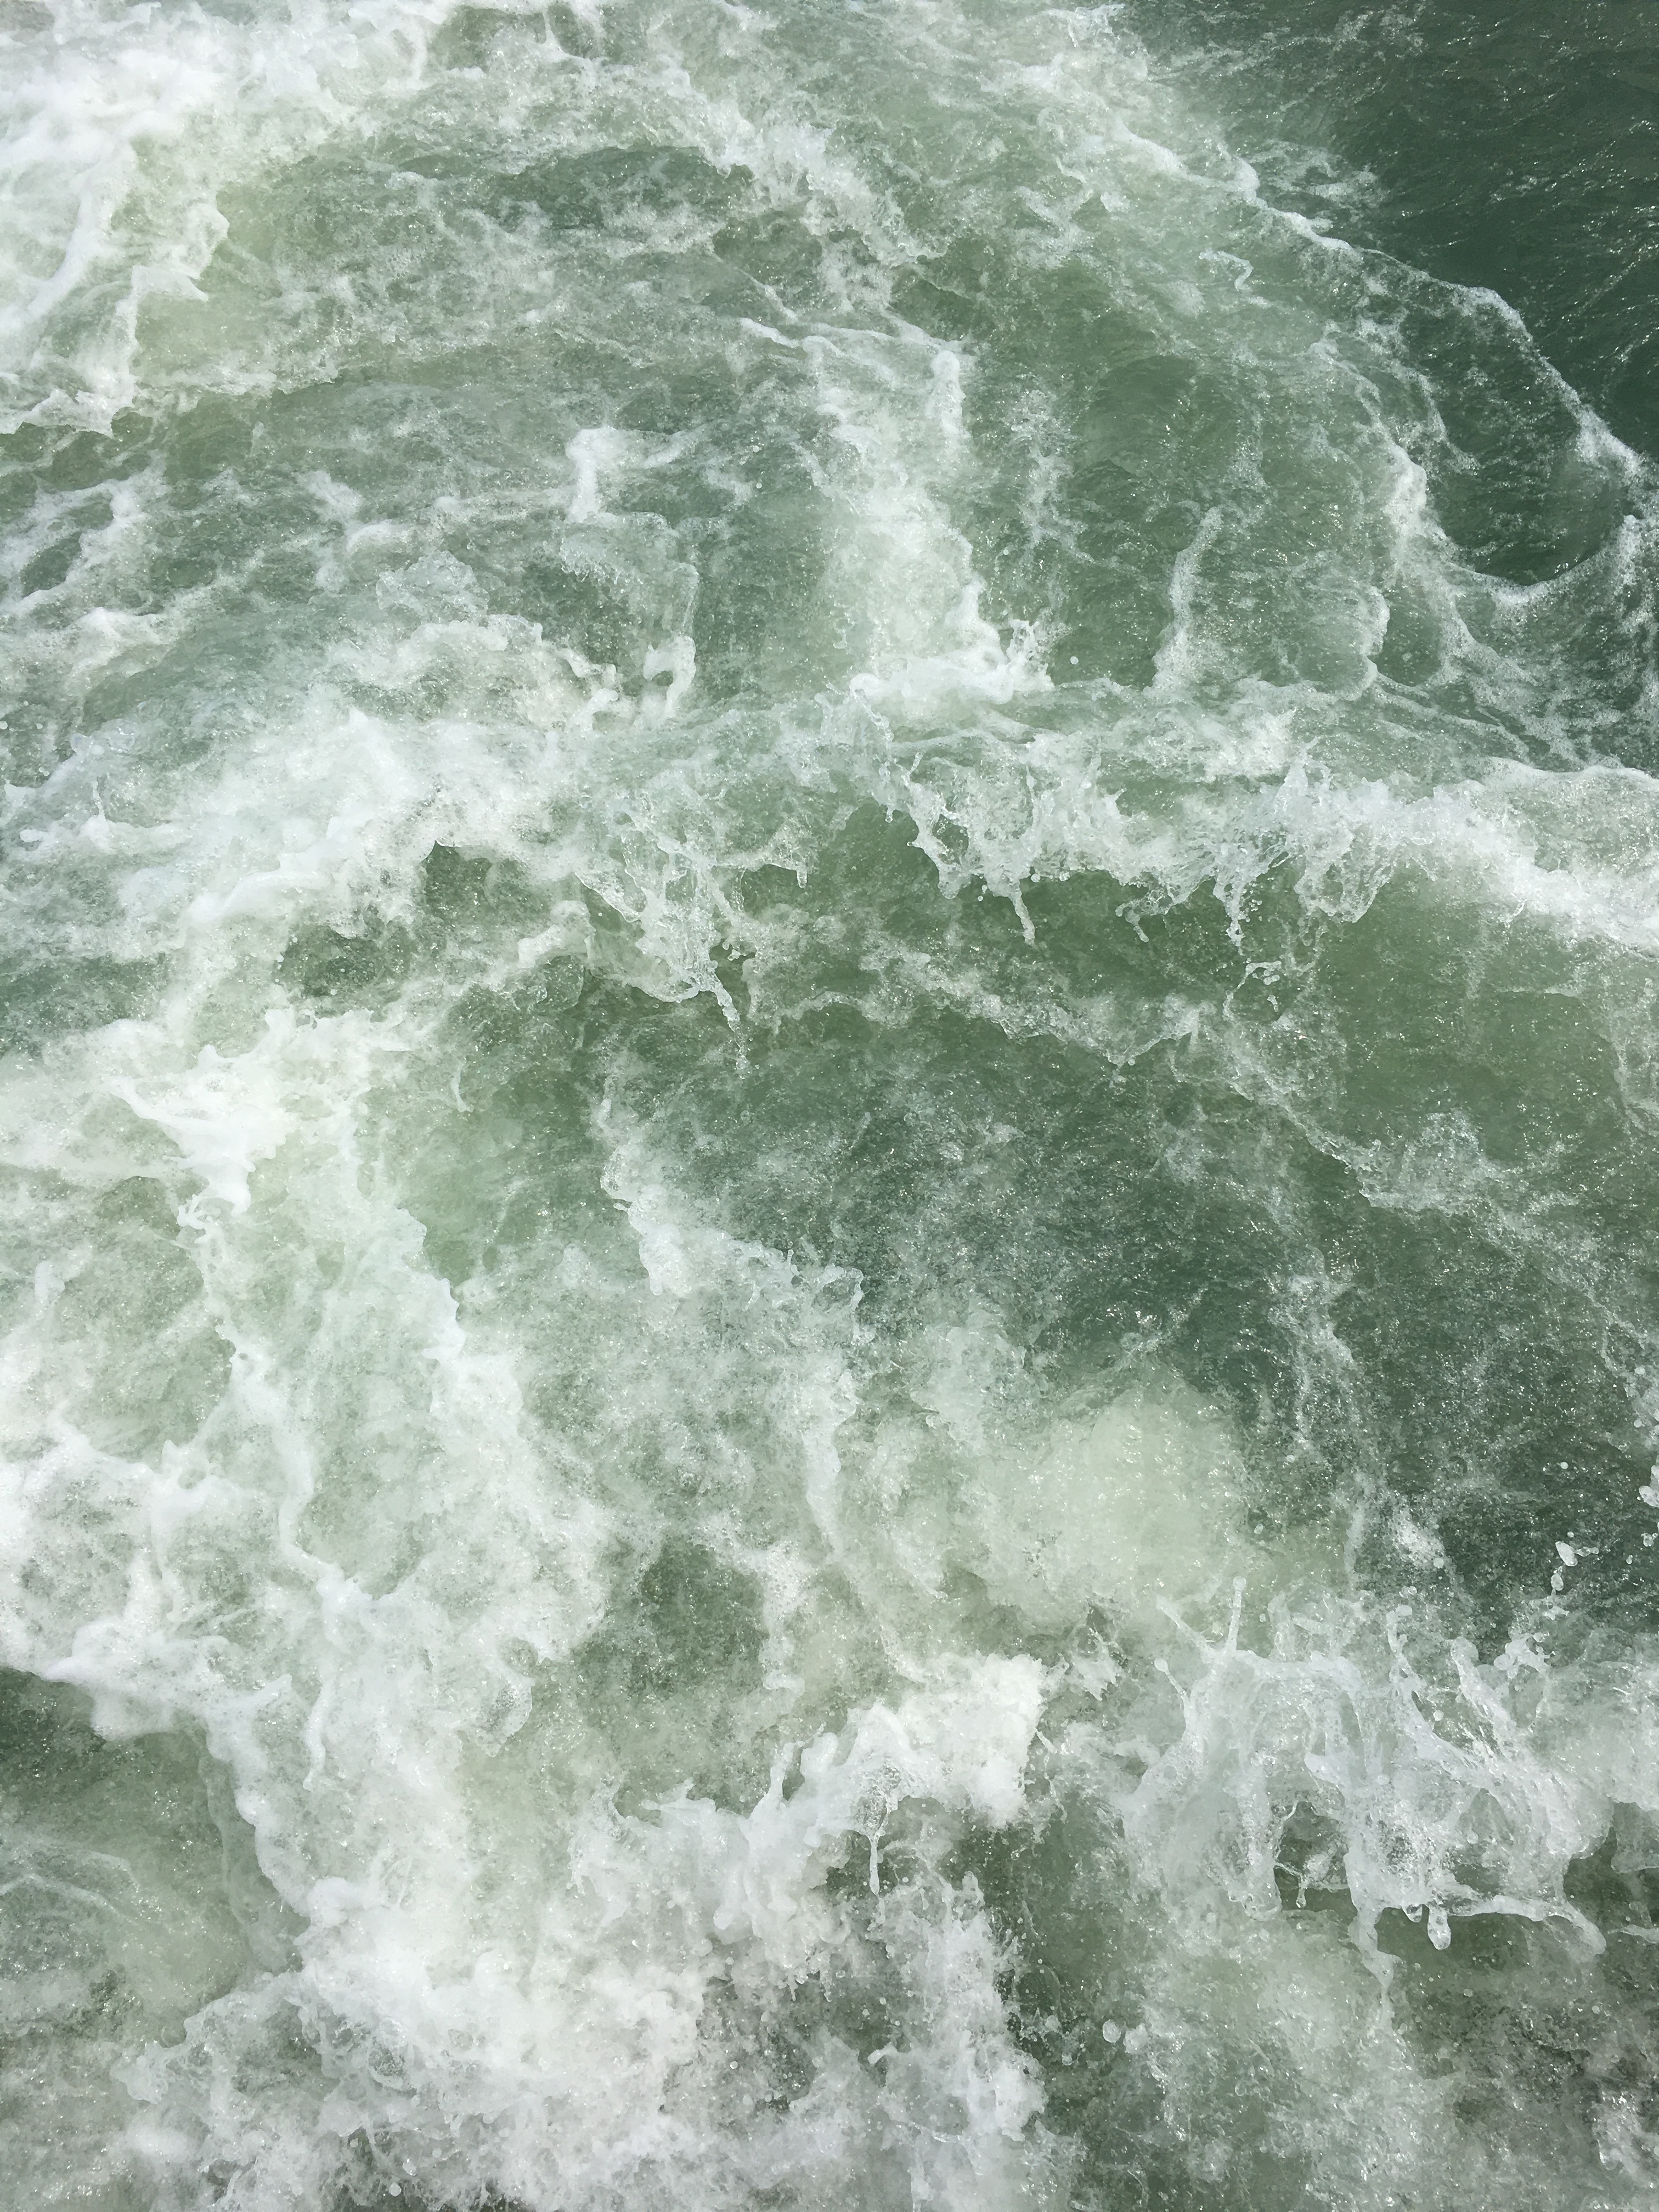
sea, coast, water, ocean, wave, river, rapid, body of water, water feature, geological phenomenon, wind wave